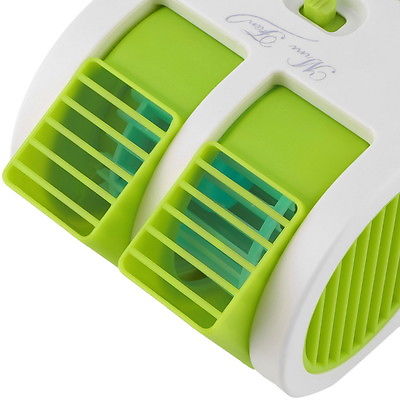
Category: fan